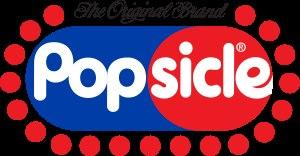
Popsicle est la marque de commerce de glaces à l'eau la plus connue aux États-Unis et au Canada. Bien que le nom soit passé dans le langage courant dans ces pays, Unilever détient cette marque. L'entreprise Popsicle a été fondée au Michigan, États-Unis.